Lee Fenner

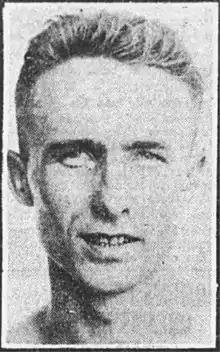

Leland Everett Fenner (November 10, 1895May 7, 1964) was an end who played thirteen seasons with the Dayton Triangles in the National Football League (NFL) and one with the Portsmouth Spartans.